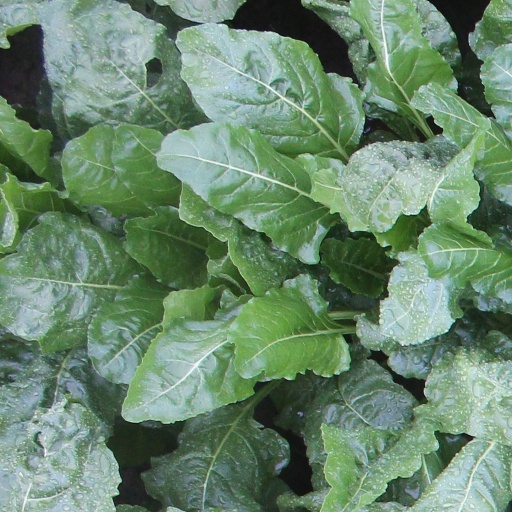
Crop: sugar beet